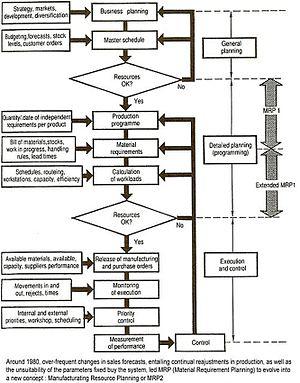
du concept MRP aux progiciels intégrés ERP - Le modèle MRP a évolué au cours des 30 dernières années d'un simple moyen de calcul des besoins matières et composants (qui ne prenait pas encore en compte les capacités de production de l'entreprise) à la gestion automatisée de toute l'entreprise. Au cours des années 1980, les changements de plus en plus fréquents des prévisions de ventes, entrainant des ajustements continuels et manuels du plan de production ont conduit a revoir le modèle MRP (Material Requirement Planning), strictement limité aux approvisionnements de matières pour le faire évoluer vers un moyen de gestion plus larges des ressources de production, le MRP2 (Manufacturating Resources Planning)
MRP est un sigle signifiant Materials Resources Planning ou Materials Requirements Planning ou encore Manufacturing Resources Planning. L'Office québécois de la langue française propose comme traduction planification des ressources de production. Ancêtre de l'ERP, le MRP est toujours la partie centrale d'un système de gestion de production informatisé. Mélange de logiciel et de base de données, le MRP a pour rôle principal de permettre la planification de la production en fonction des ressources en personnel, en matières premières, en machines et en temps, par rapport à un besoin à date ou un besoin de stock.